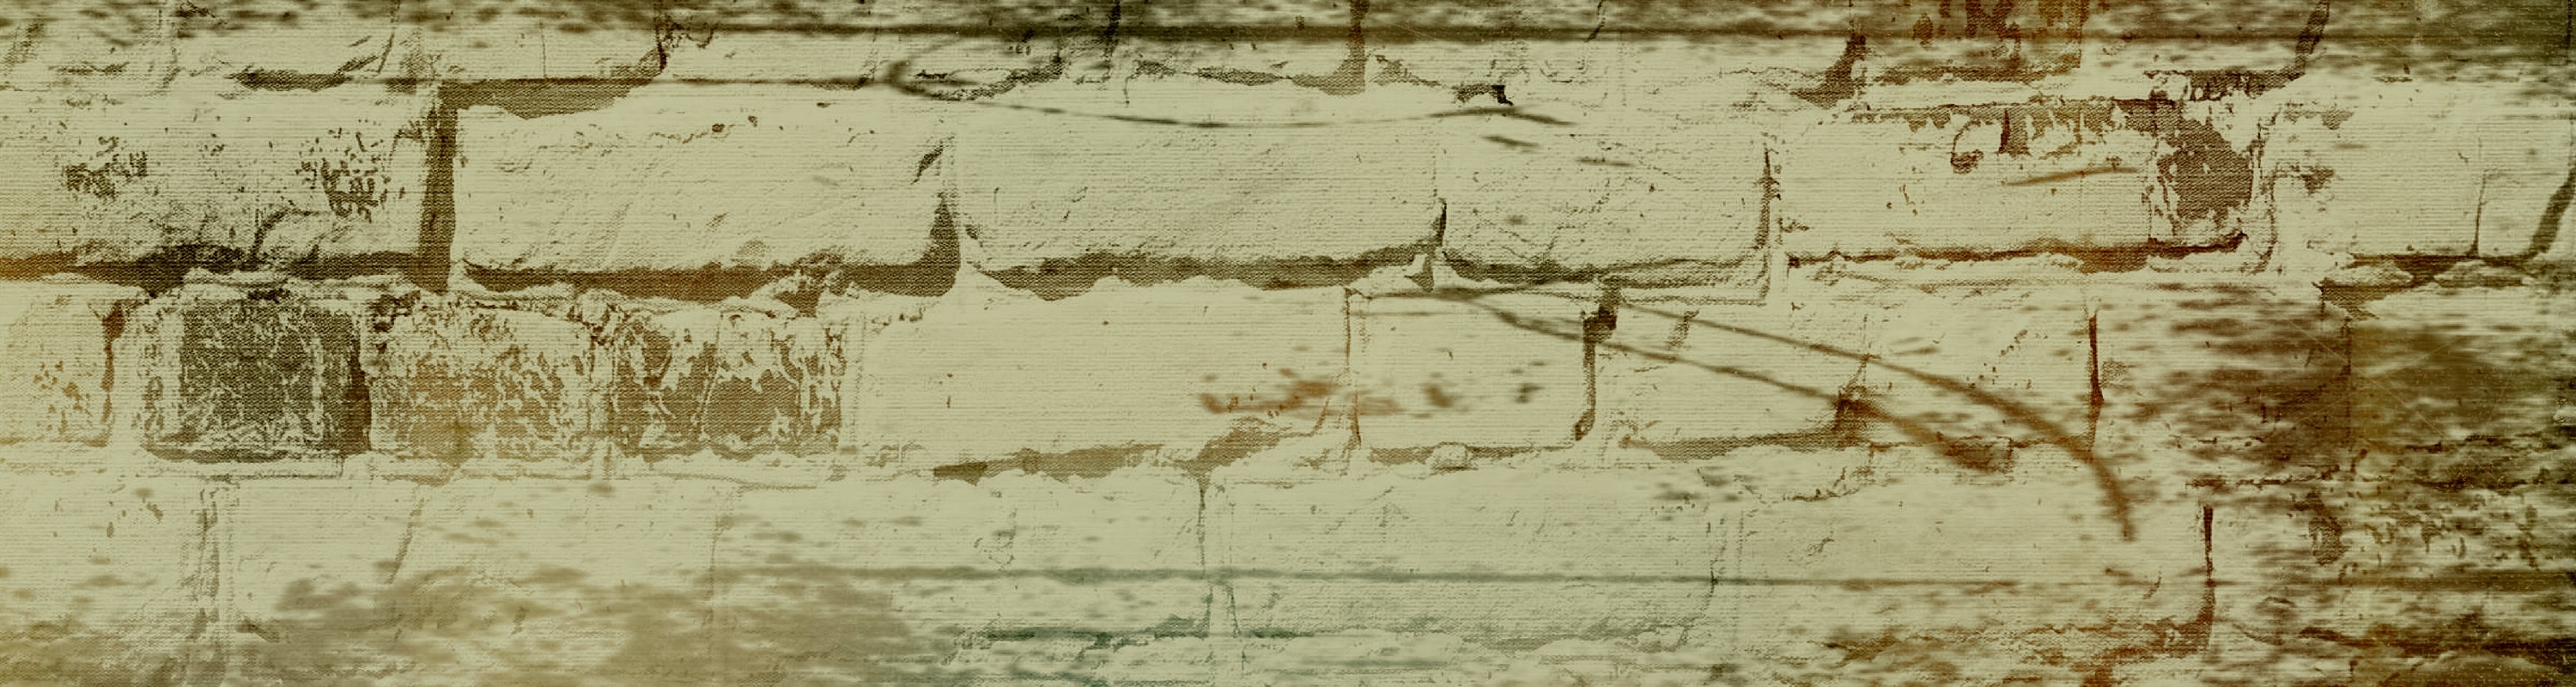
structure, wood, texture, floor, wall, banner, soil, material, sketch, drawing, homepage, old fashioned, header, ancient history, web page, untitled